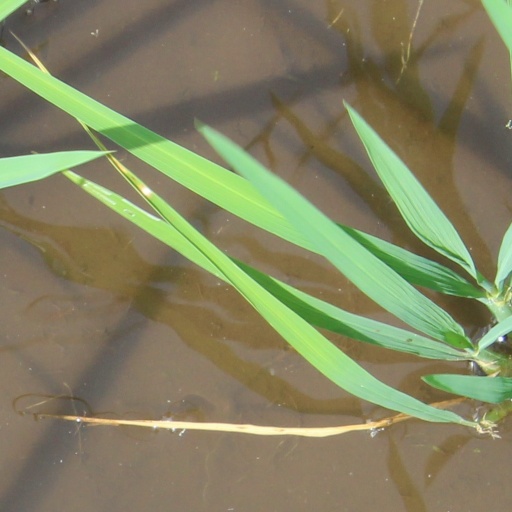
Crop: rice